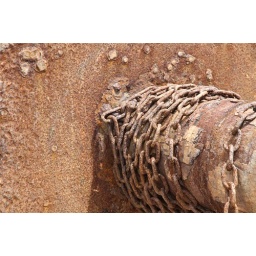
A rusty chain used to haul boats out of the water at a marina in East Gloucester, MA.